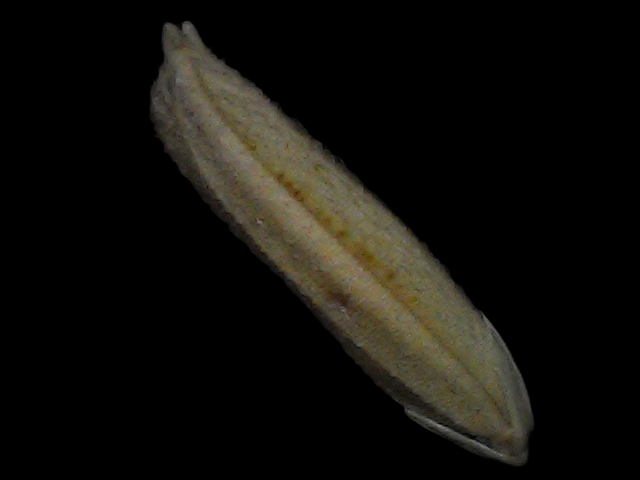
Rice variety: Bd87